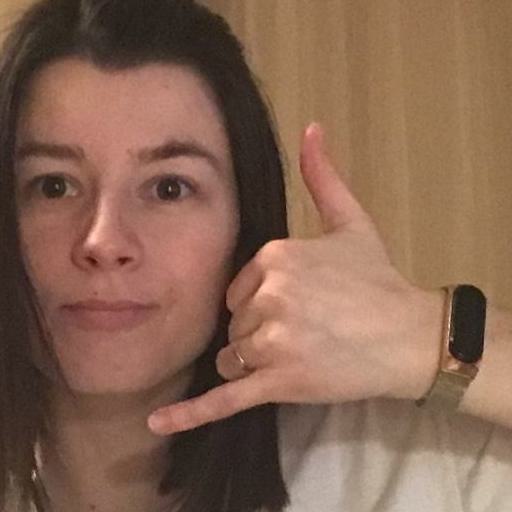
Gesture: call